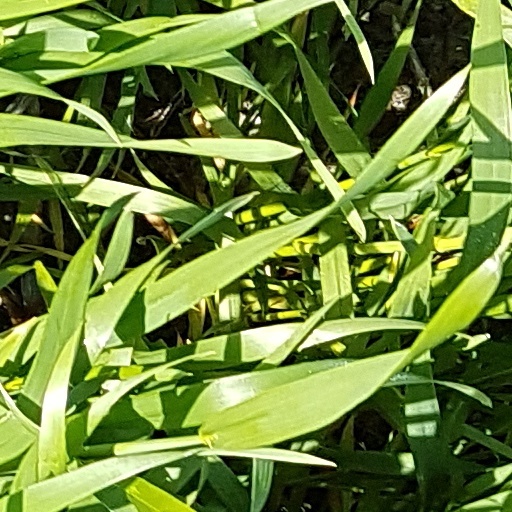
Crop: wheat